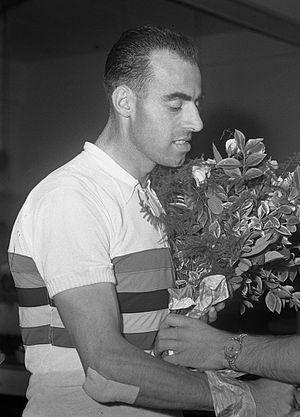
Antonio Bevilacqua est un coureur cycliste italien. Professionnel de 1940 à 1955, il a remporté Paris-Roubaix en 1951, 11 étapes du Tour d'Italie et a été deux fois champion du monde de poursuite et champion d'Italie sur route en 1950.